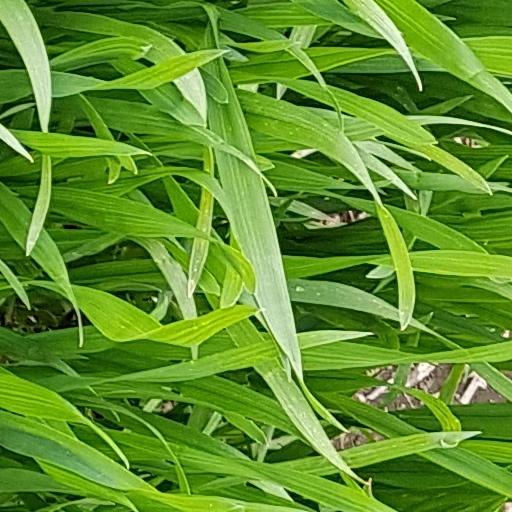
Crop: wheat